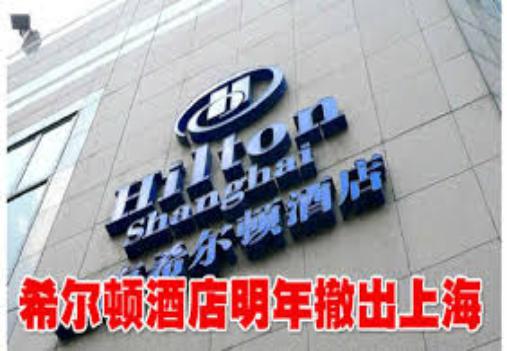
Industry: Others